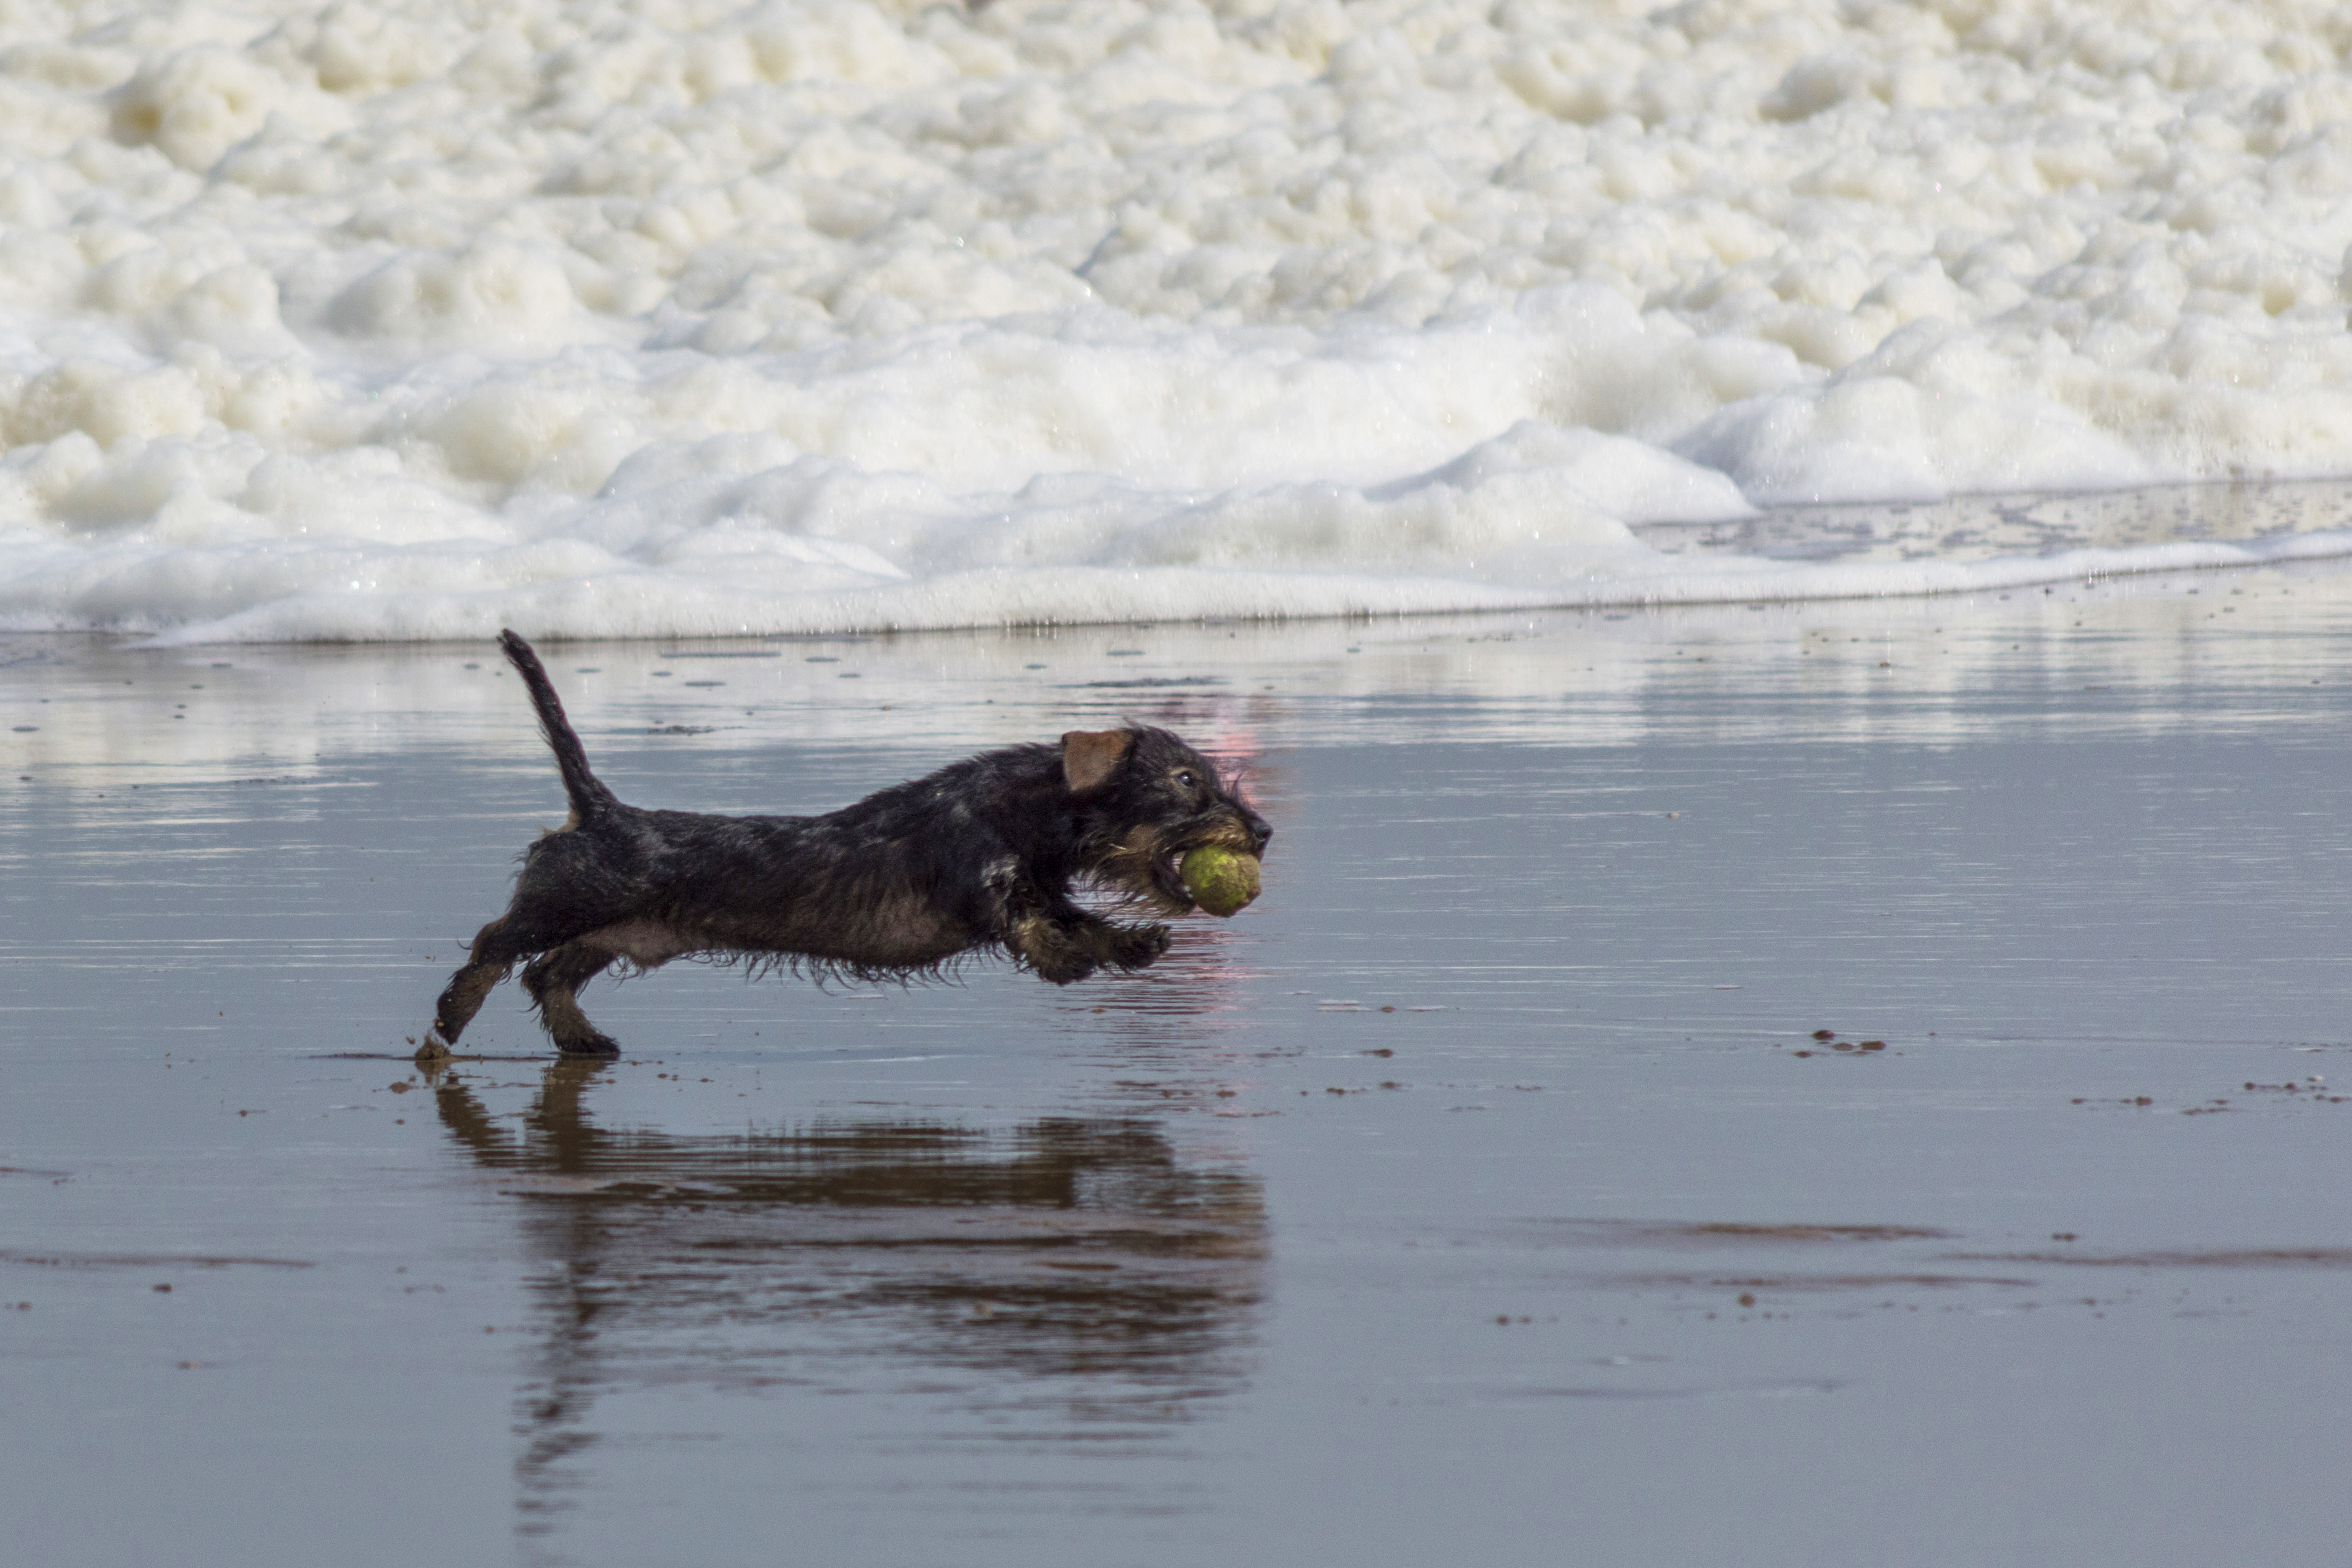
beach, sea, coast, water, outdoor, sky, game, dog, mammal, nikon, nederland, strand, scheveningen, denhaag, netherlands, outdoorphotography, ball, vertebrate, hond, bal, paulvandevelde, pdvandevelde, padagudaloma, dordrecht, nederlandinfotos, dachshund, teckel, spel, dog like mammal